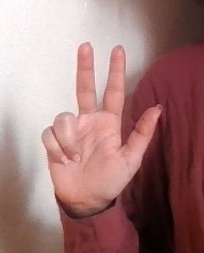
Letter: al